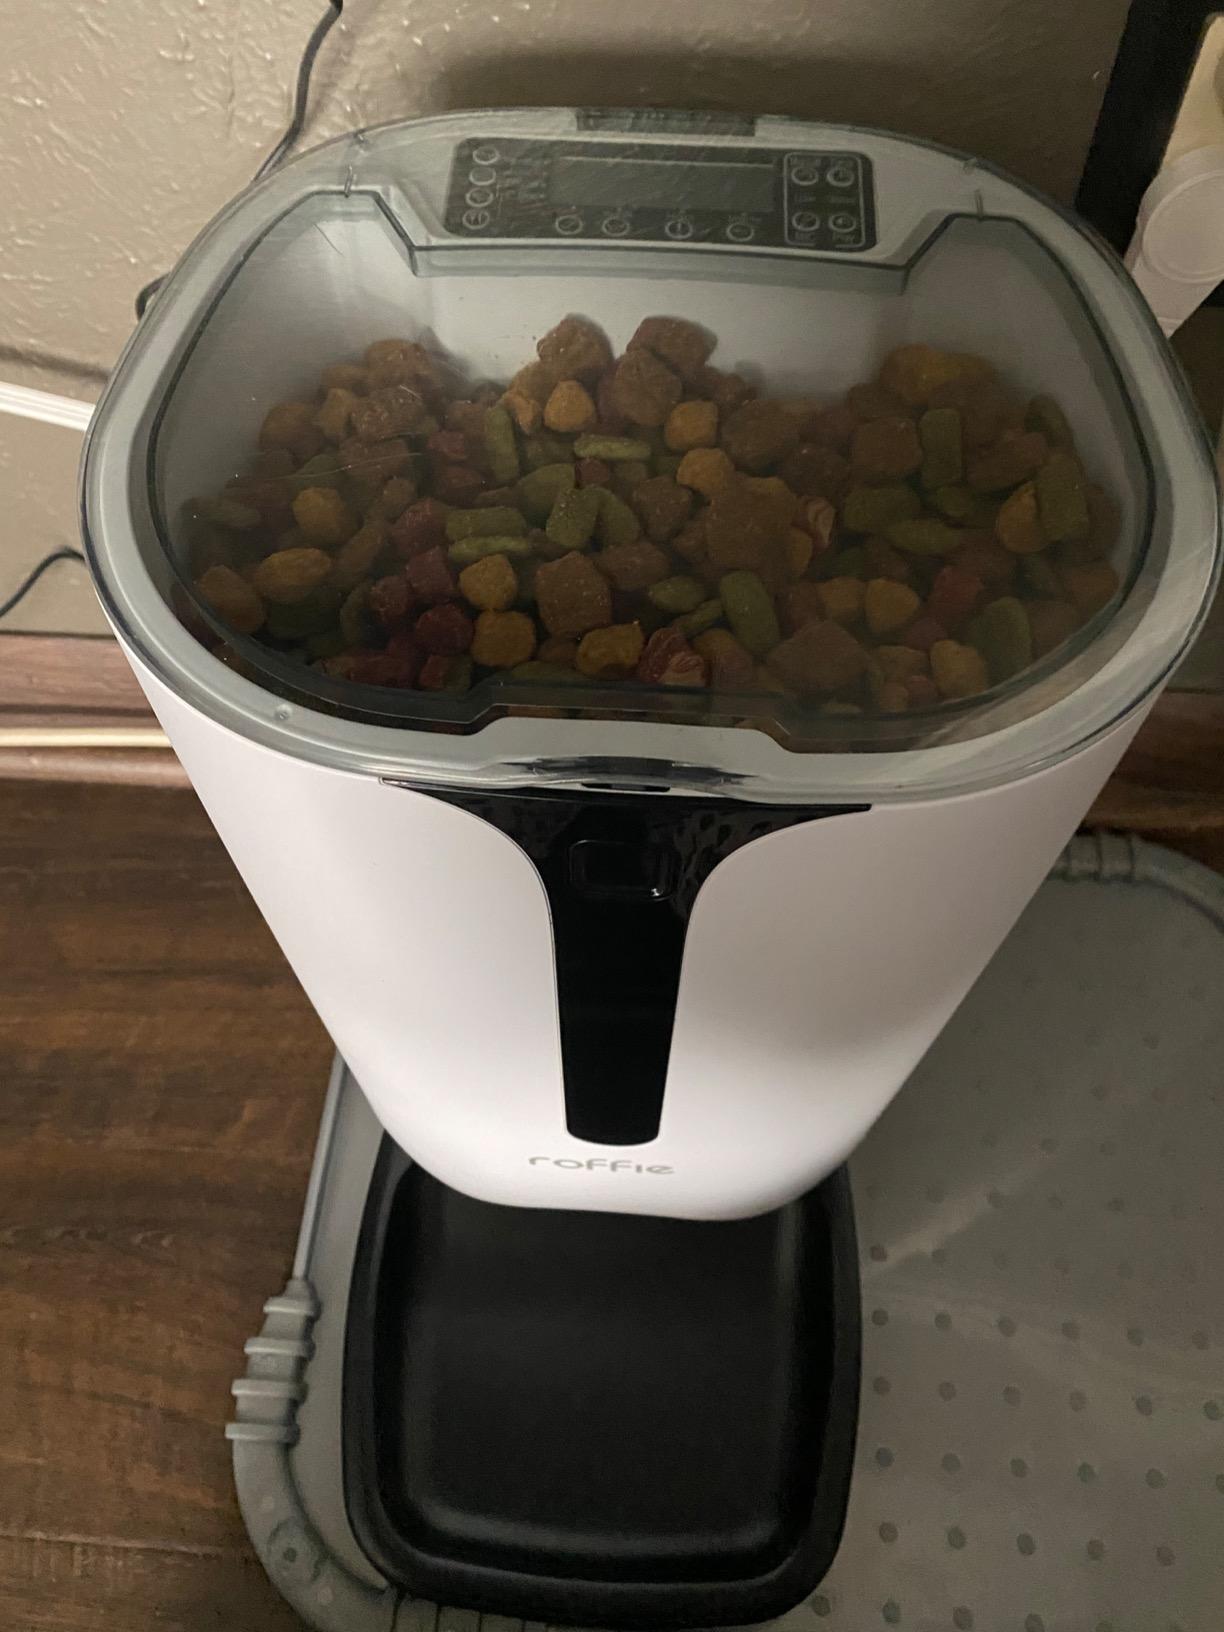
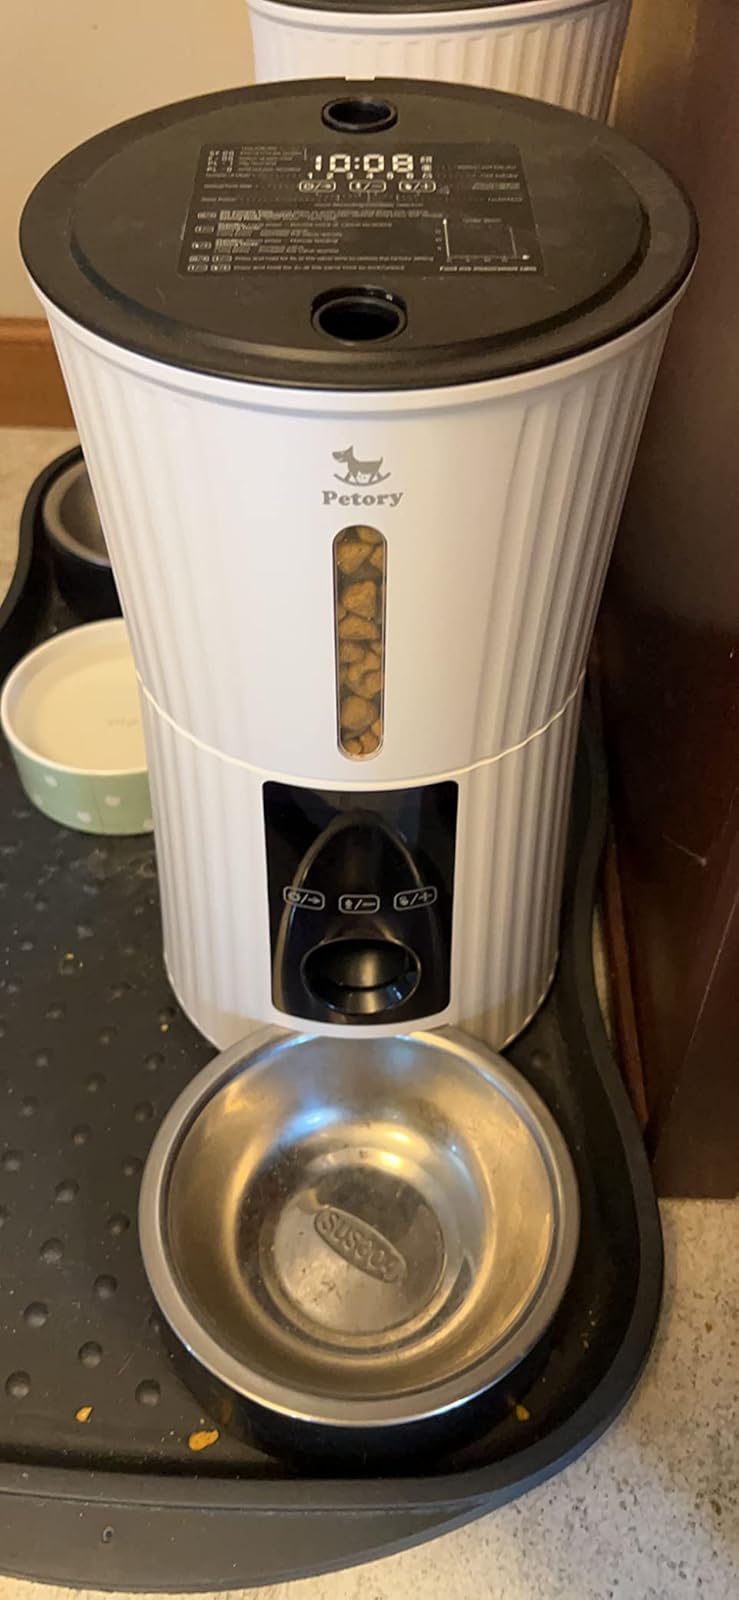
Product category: items_feeder
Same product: no